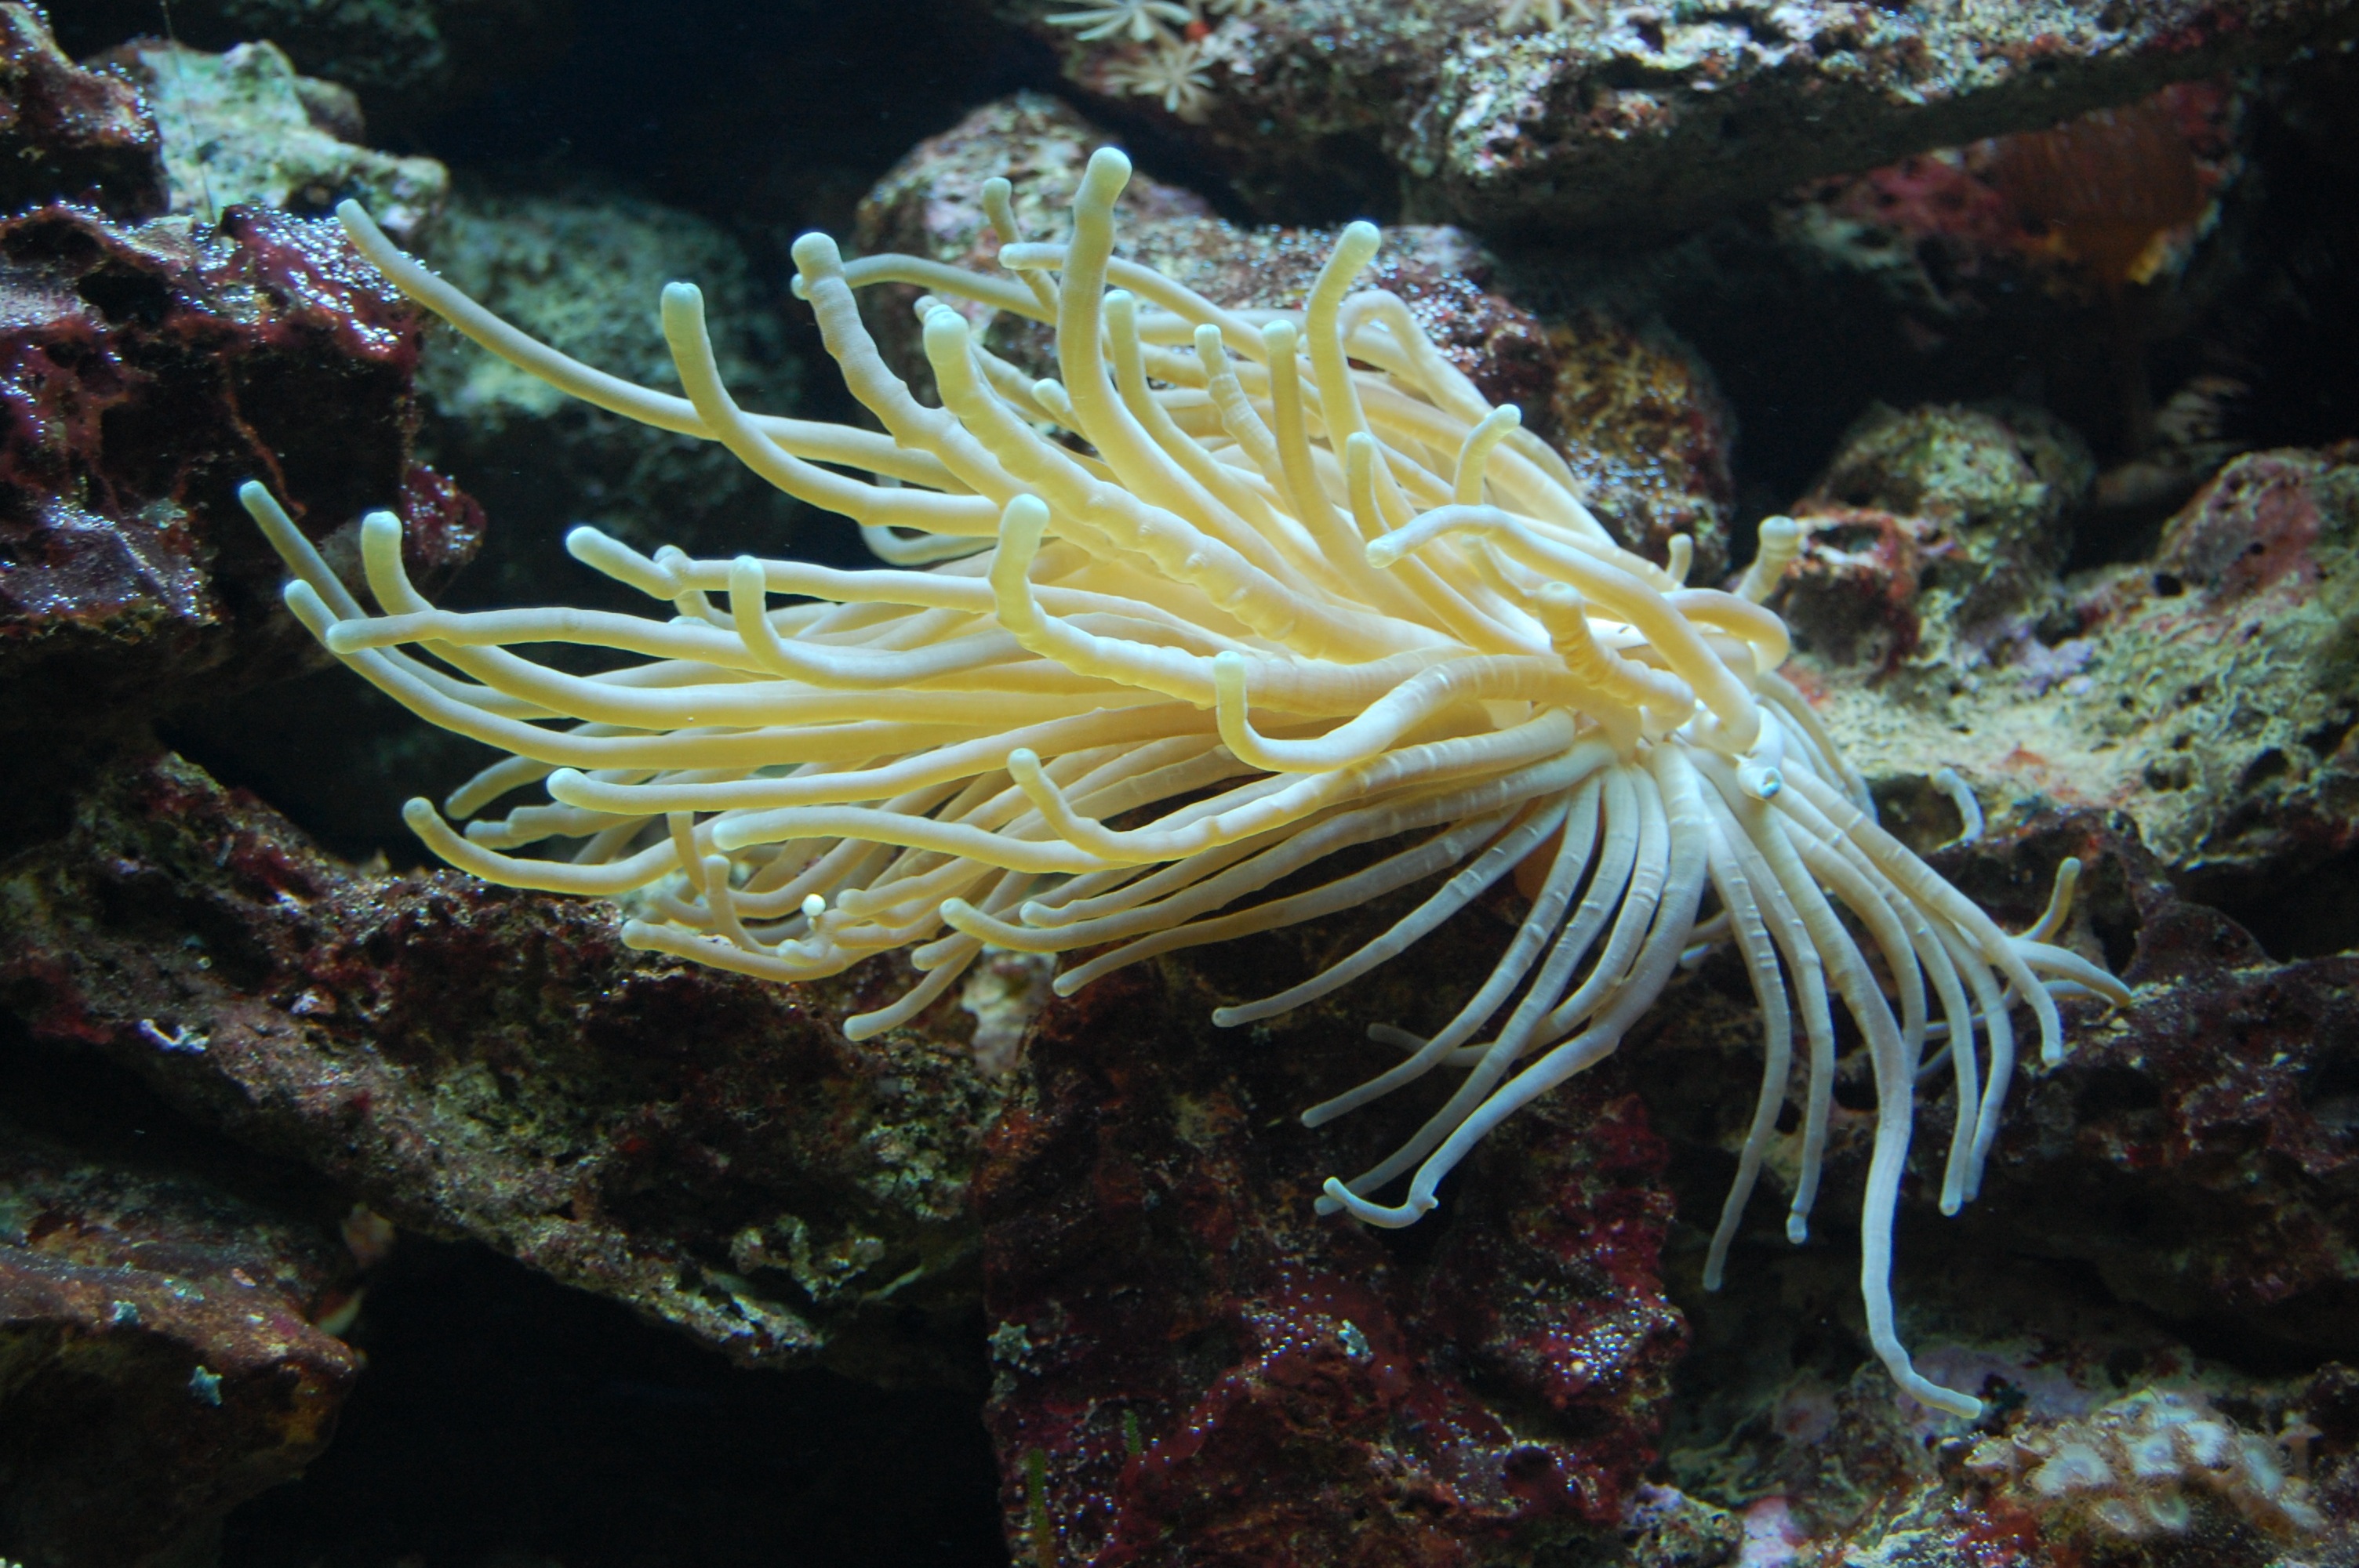
sea, water, structure, underwater, biology, fauna, sea animal, coral, coral reef, invertebrate, marine life, reef, mollusk, aquarium, creature, exotic, invertebrates, anthozoa, anemones, underwater world, meeresbewohner, organism, water creature, sea anemone, marine biology, coral reef fish, marine invertebrates, seenelken